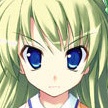
Portrait style: Anime Portrait